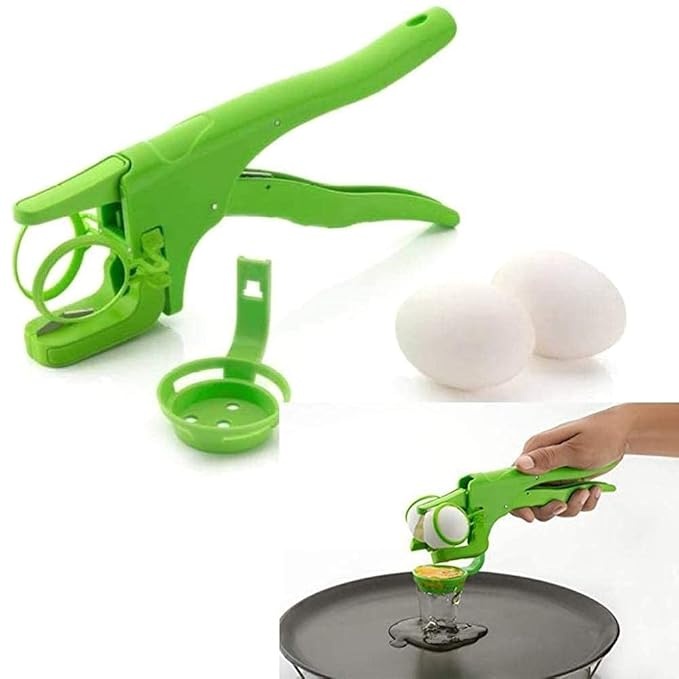
Egg Cracker
Perfect Eggs Every Time - No More Shell Bits or Messy Hands! Tired of fishing eggshells out of your food? Our innovative Egg Cracker & Separator gives you perfect eggs with just one squeeze! Key Benefits: One-Motion Cracking: Just place egg and squeeze - it's that simple! No More Shell Bits: Special design keeps shells completely separate Built-in Separator: Instantly separate whites from yolks for healthy cooking Perfect For: Healthy Cooking: Egg white omelets Protein-rich meals Meringues and baking Time-Saving: Quick breakfast prep Batch cooking Hard-boiled egg peeling How It Works: For Regular Eggs: Place egg in cradle Hold over bowl Squeeze handles together For Separated Eggs: Attach separator component Crack as normal Whites flow through, yolk stays in separator Added Benefits: Clean Kitchen: No more egg drips on counters Versatile Use: Works with all egg sizes Easy Clean-up: Simple to wash and maintain Special Note: Perfect for kids learning to cook and anyone with arthritis or hand strength issues!
Brand: Mr. Tarang ^^ TMM
Category: Home & Garden > Kitchen & Dining > Kitchen Tools & Utensils > Food Crackers